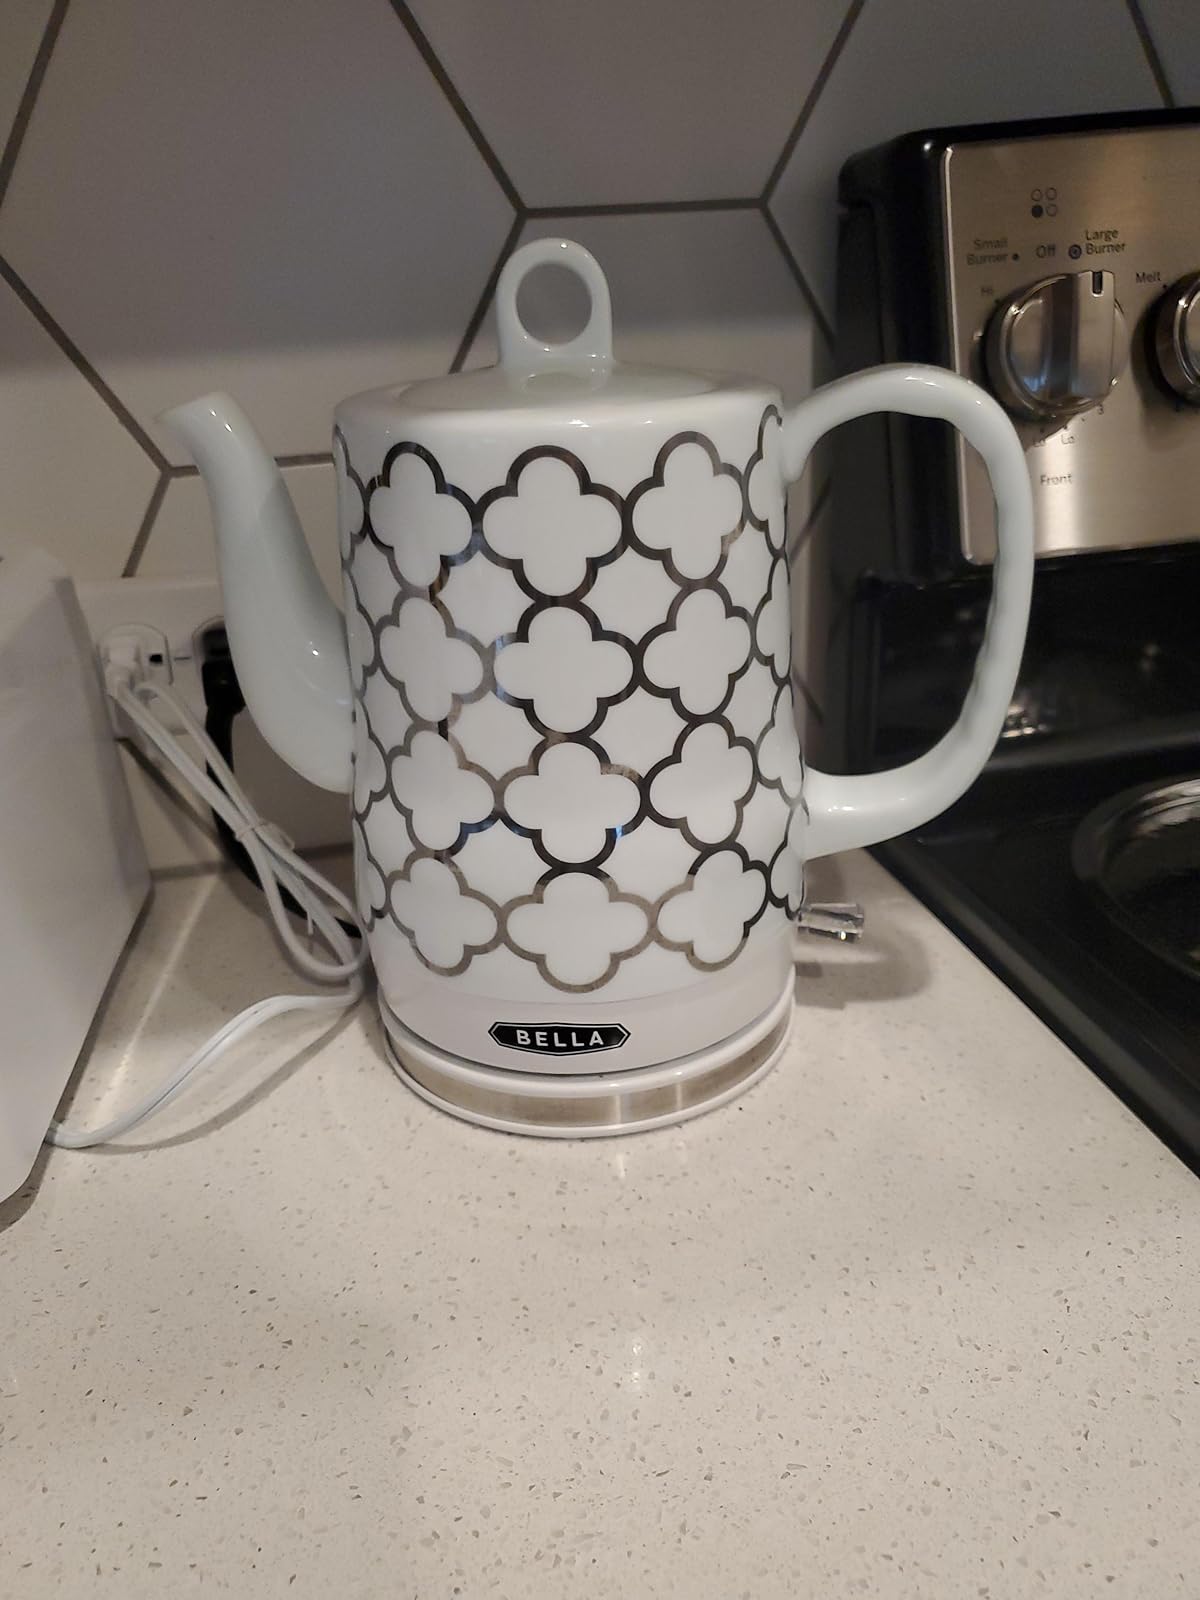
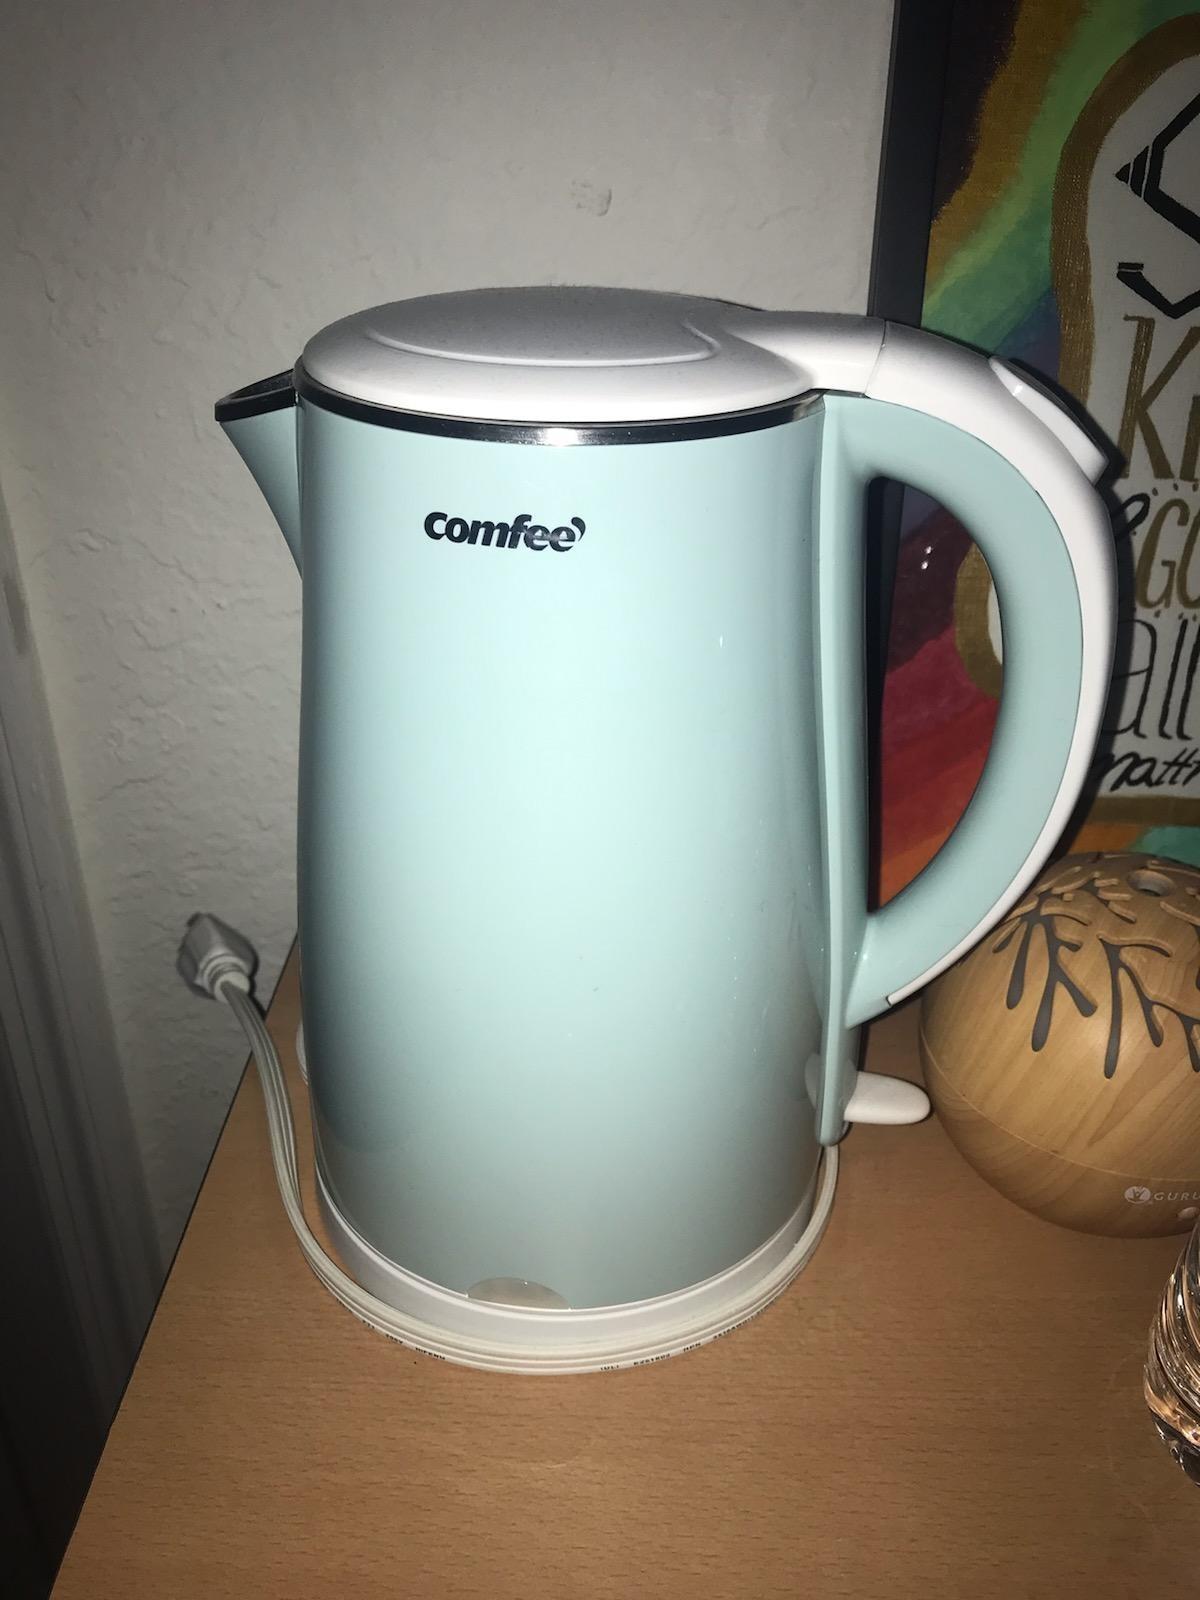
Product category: items_kettle
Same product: no